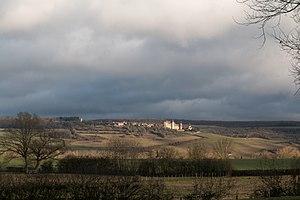
Maconge est une commune française située dans le canton d'Arnay-le-Duc, département de la Côte-d'Or, en région Bourgogne-Franche-Comté.